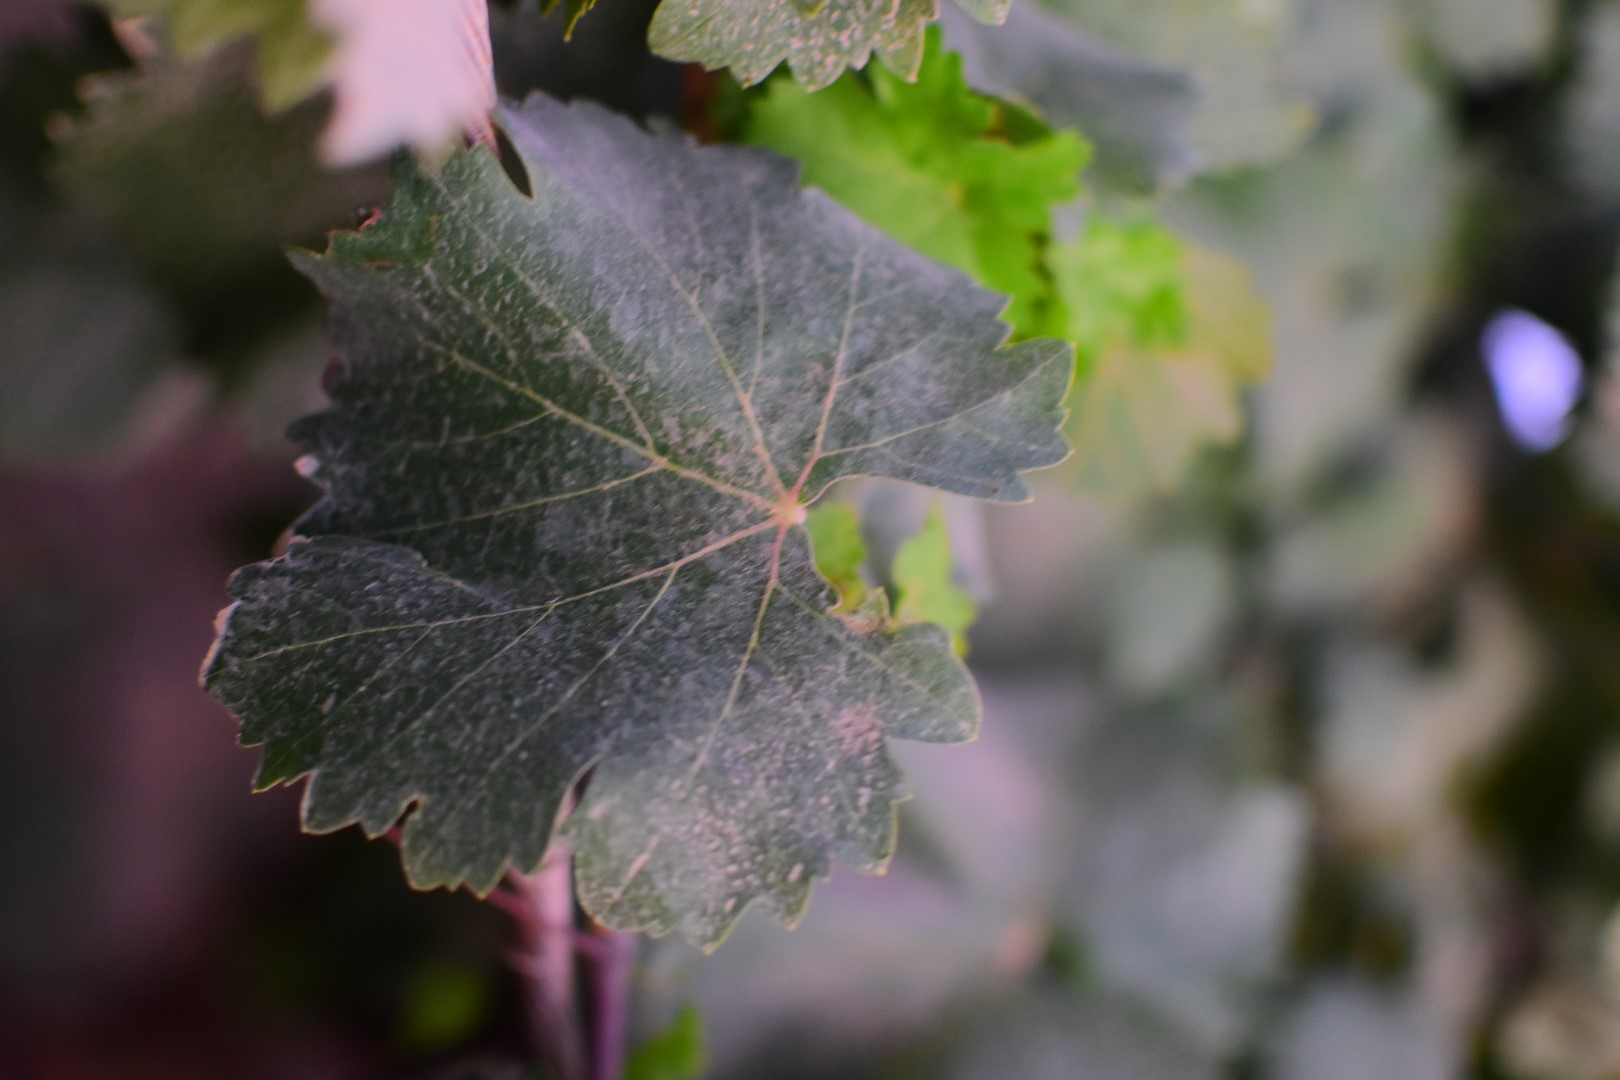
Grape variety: Shdah